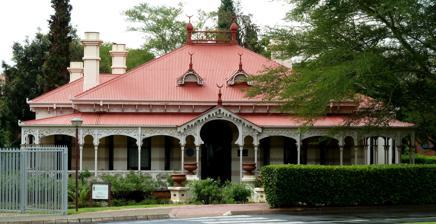
Building: Kya Rosa, University of Pretoria
Country: South Africa
Year built: 1895
University building Kya Rosa, University of Pretoria Kya Rosa is a beautifully decorated late-Victorian house at the main entrance to the University of Pretoria in Pretoria, South Africa . The original building was constructed in Skinner Street in 1895 and belonged to Leo Weinthal, owner of The Press . It was named after his wife, Rosa. The word ‘ Kya ’ is the Zulu word for ‘house’. Kya Rosa later became the first home of the then Transvaal University College (TUC) – the predecessor of the University of Pretoria – but by 1915 it was no longer in use. In 1980, the university commissioned the construction of a replica of the house where it stands today – at the Roper Street entrance to the university. Work began in 1983, under the guidance of architect Albrecht Holm, an alumnus of the University of Pretoria. Precise measurements were taken from the original building and old photographs were used as reference to ensure that the reconstructed building closely resembles the original house. Many of the original Victorian fittings were used in the reconstruction . Today, Kya Rosa houses the Office for Alumni Relations and incorporates a small conference and entertainment centre. The house was officially opened by Dr Anton Rupert on 25 October 1985. External links Kya Rosa on UPSpace University of Pretoria Kya Rosa - Home of Alumni v t e University of Pretoria Pretoria, South Africa People Chancellor Wiseman Nkuhlu Vice-Chancellor Cheryl de la Rey Notable academics Notable alumni History South African School of Mines Transvaal University College Merensky Library Kya Rosa Faculties Gordon Institute of Business Science Faculty of Engineering, the Built Environment and Information Technology Law Theology Veterinary Science Knowledge African Centre for Gene Technologies Forestry and Agricultural Biotechnology Institute Centre for Human Rights Library Special Collections UPSpace Van Wouw Museum Mapungubwe Collection Van Gybland-Oosterhoff Collection Van Tilburg Collection Botanical Garden Medical facilities Kalafong Hospital Onderstepoort Veterinary Academic Hospital Steve Biko Hospital Weskoppies Psychiatric Hospital Student life Camerata Hatfield Tuks FM University of Pretoria F.C. Tuks Ladies Tuks Women FNB Varsity Cup Tuks Rugby League LC De Villiers Sports Ground Tuks Stadium Tuks Cricket Oval University People 25°45′21″S 28°13′51″E / 25.75583°S 28.23083°E / -25.75583; 28.23083